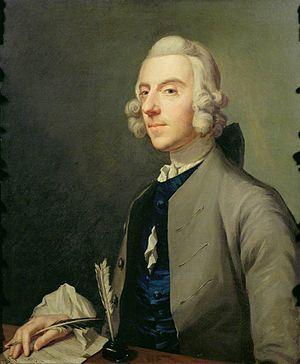
La peinture avec partition musicale est une typologie rare en peinture, laquelle comporte l'évocation de la musique par la présence dans sa composition d'une partition musicale. Elle est présente dans de nombreuses écoles picturales. L'usage de la notation musicale en peinture, qui est approprié dans les peintures avec des musiciens et avec des instruments musicaux, devient symbolique dans la nature morte, dans le trompe-l'œil et dans la vanité et se transforme parfois en pur élément graphique dans des œuvres modernes et contemporaines.
Michael Arne, fils du compositeur Thomas Arne, fut lui-même compositeur. Son œuvre la plus célèbre est Lass with the Delicate Air.